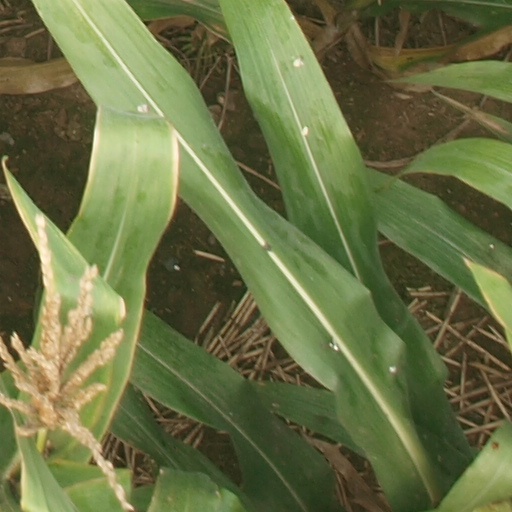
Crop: maize; corn